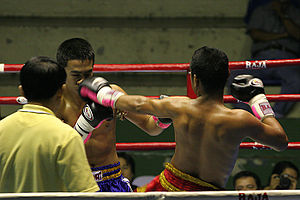
Thailand / Sport
Thaiboksning, Muay Thai, er landets nationale kampsport.
Thailand, officielt Kongeriget Thailand, tidligere kaldet Siam, er et kongerige i Sydøstasien. Det grænser til Myanmar, Laos, Cambodja og strækker sig også ned ad Malaccahalvøen til Malaysia. Medlem af ASEAN.